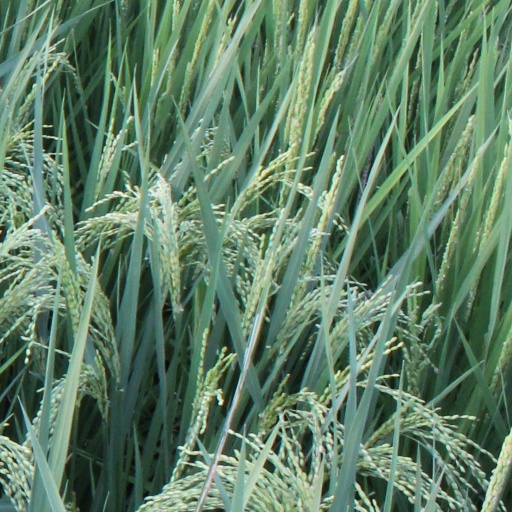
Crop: rice